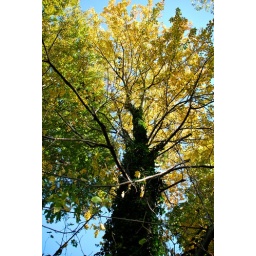
Ivy climbs to the sky on this tree in welwyn